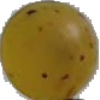
Label: white_grape